Frank L. Winn

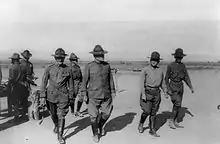
Brigadier General John J. Pershing and Major General Tasker H. Bliss inspecting the camp, with Colonel Winn, commanding the 24th Infantry, 1916.

Winn was assigned to the 12th Infantry from April 1893 to June 1909. From August 1893 to August 1897, he taught military science and tactics at the University of California, Berkeley. His regiment was sent to Cuba during the Spanish–American War and Winn was later awarded the Silver Star for his actions at El Caney on 1 July 1898.